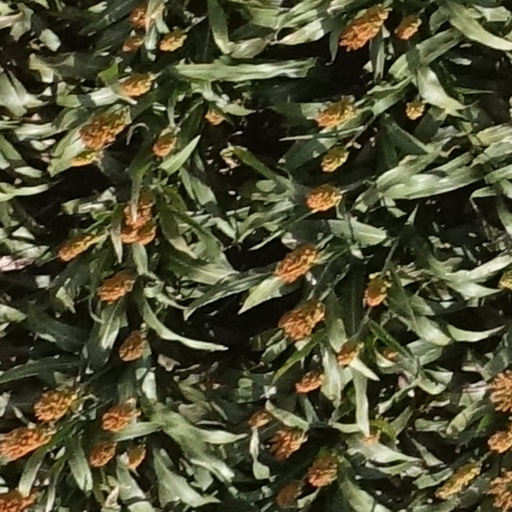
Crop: sorghum